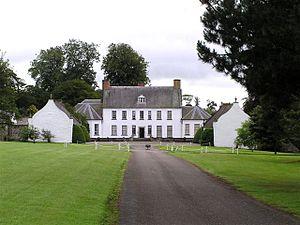
Cette liste des musées d'Irlande du Nord contient des musées qui sont définis dans ce contexte comme des institutions qui recueillent et soignent des objets d'intérêt culturel, artistique, scientifique ou historique. Leurs collections ou expositions connexes disponibles pour la consultation publique. Sont également inclus les galeries d'art à but non lucratif et les galeries d'art universitaires. Les musées virtuels ne sont pas inclus.